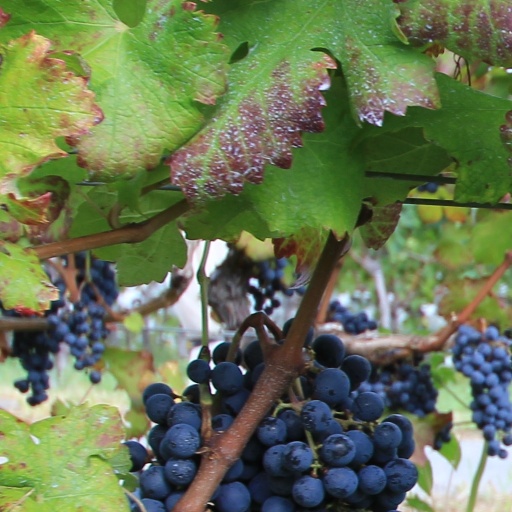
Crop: grape